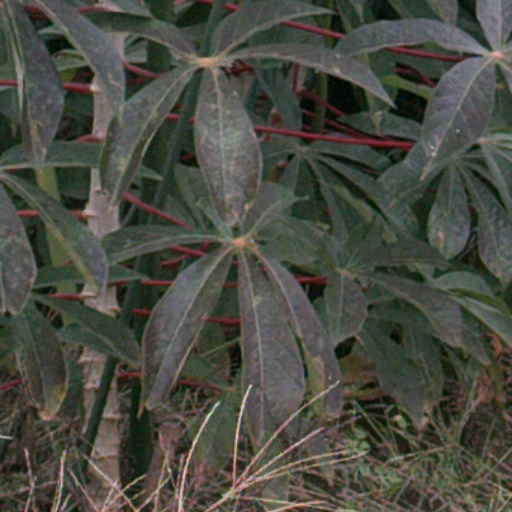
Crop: cassava